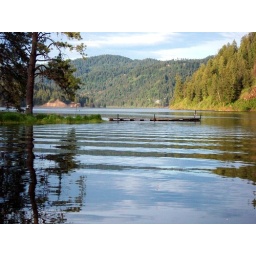
A popular lake on the east part of the city right beside the national forest office and a 'Smokey Bear' sign.